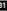
Number: 1